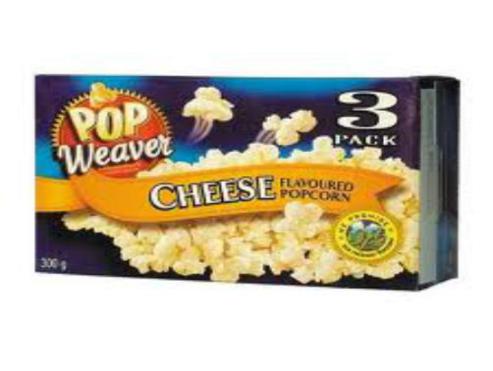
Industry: Food